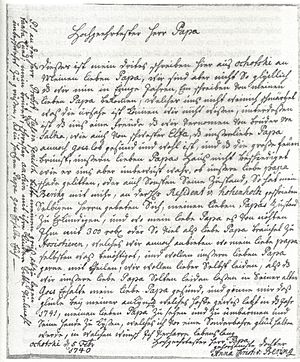
2. Kamtjatka-ekspedition / Nyere forskning i den 2. Kamtjatka-ekspedition
Brev fraAnna Christina Bering til sin far Matthias Pülse (skrevet i Okhotsk den 5. februar 1740)
Den 2. Kamtjatka-ekspedition var en russisk forsknings- og opdagelsesrejse, som blev gennemført under ledelse af den danske marineofficer Vitus Bering mellem 1733 og 1743. Ekspeditionens deltagere udforskede Sibirien, kortlagde den russiske nordkyst og udforskede søvejene fra det østsibiriske Okhotsk til Nordamerika og Japan.